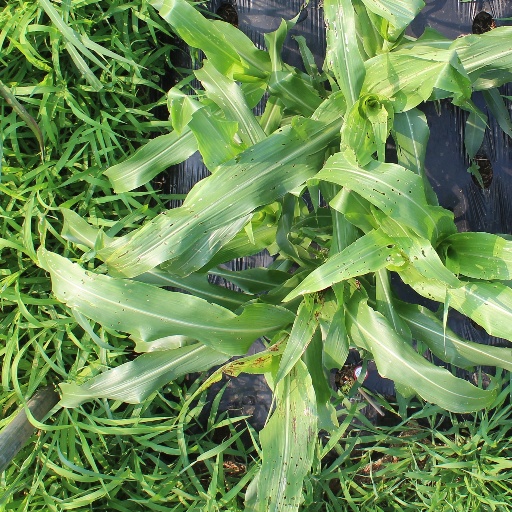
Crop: sorghum